New Year Adventures of Masha and Vitya

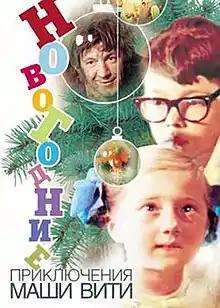

New Year Adventures of Masha and Vitya is a 1975 Soviet children's film directed by Igor Usov and Gennadi Kazansky.